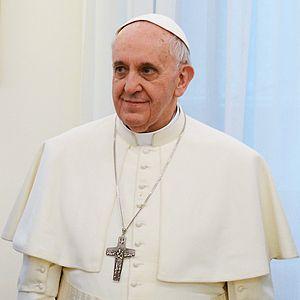
Pape François Magyar: Ferenc pápa 日本語: ローマ法王フランシスコ Lietuvių: Popiežius Pranciškus
François est un prénom.
Le pape est l'évêque de Rome et le chef de l'Église catholique. Il est élu, après le décès ou la renonciation de son prédécesseur, par des cardinaux électeurs qui se réunissent en conclave pour délibérer et voter. Selon la tradition catholique, l'autorité du pape se transmet par succession depuis l'apôtre saint Pierre lui-même, qui l'a reçue directement de Jésus-Christ. Cependant, la façon de concevoir et d'exercer cette autorité a évolué au cours des siècles. Le titre de « pape » apparaît dans des documents à partir du premier concile de Nicée en 325.
Le document sur la fraternité humaine pour la paix dans le monde et la coexistence commune est une déclaration de dialogue interreligieux signée par l'imam d'Al-Azhar Ahmed el-Tayeb et le pape François le 4 février 2019.
Le conclave de 2013 est le conclave à l'issue duquel le cardinal argentin Jorge Mario Bergoglio a été élu pape sous le nom de François, devenant le successeur de Benoît XVI, celui-ci ayant renoncé à sa charge le 28 février 2013. Il se déroule les 12 et 13 mars 2013, en cinq tours d'un scrutin auxquels participent, au sein de la chapelle Sixtine, cent quinze cardinaux électeurs.
Jorge Mario Bergoglio, né le 17 décembre 1936 à Buenos Aires, est un homme d'Église argentin, actuel évêque de Rome et selon la tradition 266ᵉ pape de l’Église catholique sous le nom de François, depuis son élection le 13 mars 2013. Il était auparavant archevêque de Buenos Aires et cardinal.
Les Italos-Argentins sont des Italiens qui ont émigré en Argentine.
La hiérarchie de l'Église catholique se compose des évêques, des prêtres et des diacres. Au sens ecclésiologique du terme, « hiérarchie » signifie, au sens strict, l'« ordre sacré » de l'Église, Corps du Christ, établie afin de respecter la diversité des dons et des ministères nécessaires à l'unité véritable.